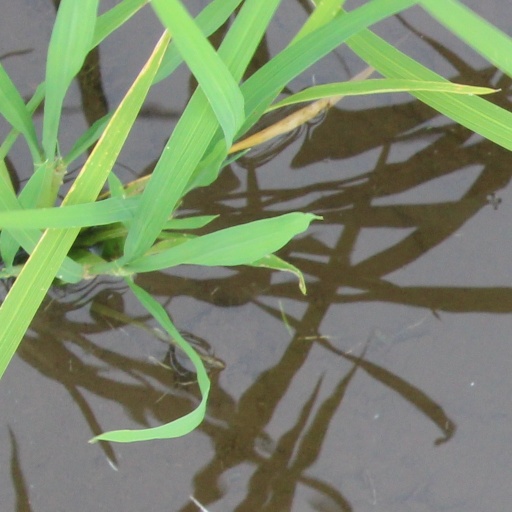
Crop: rice